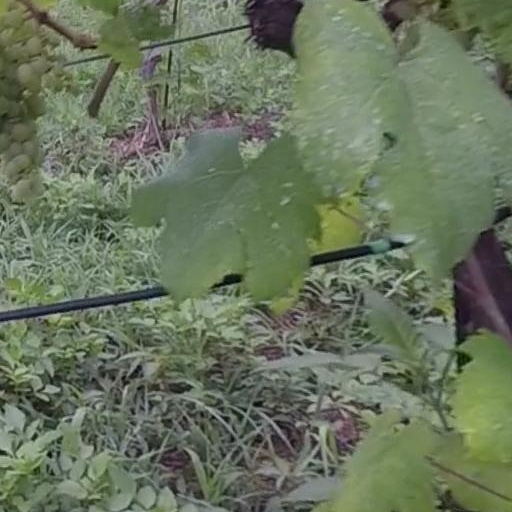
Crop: grape